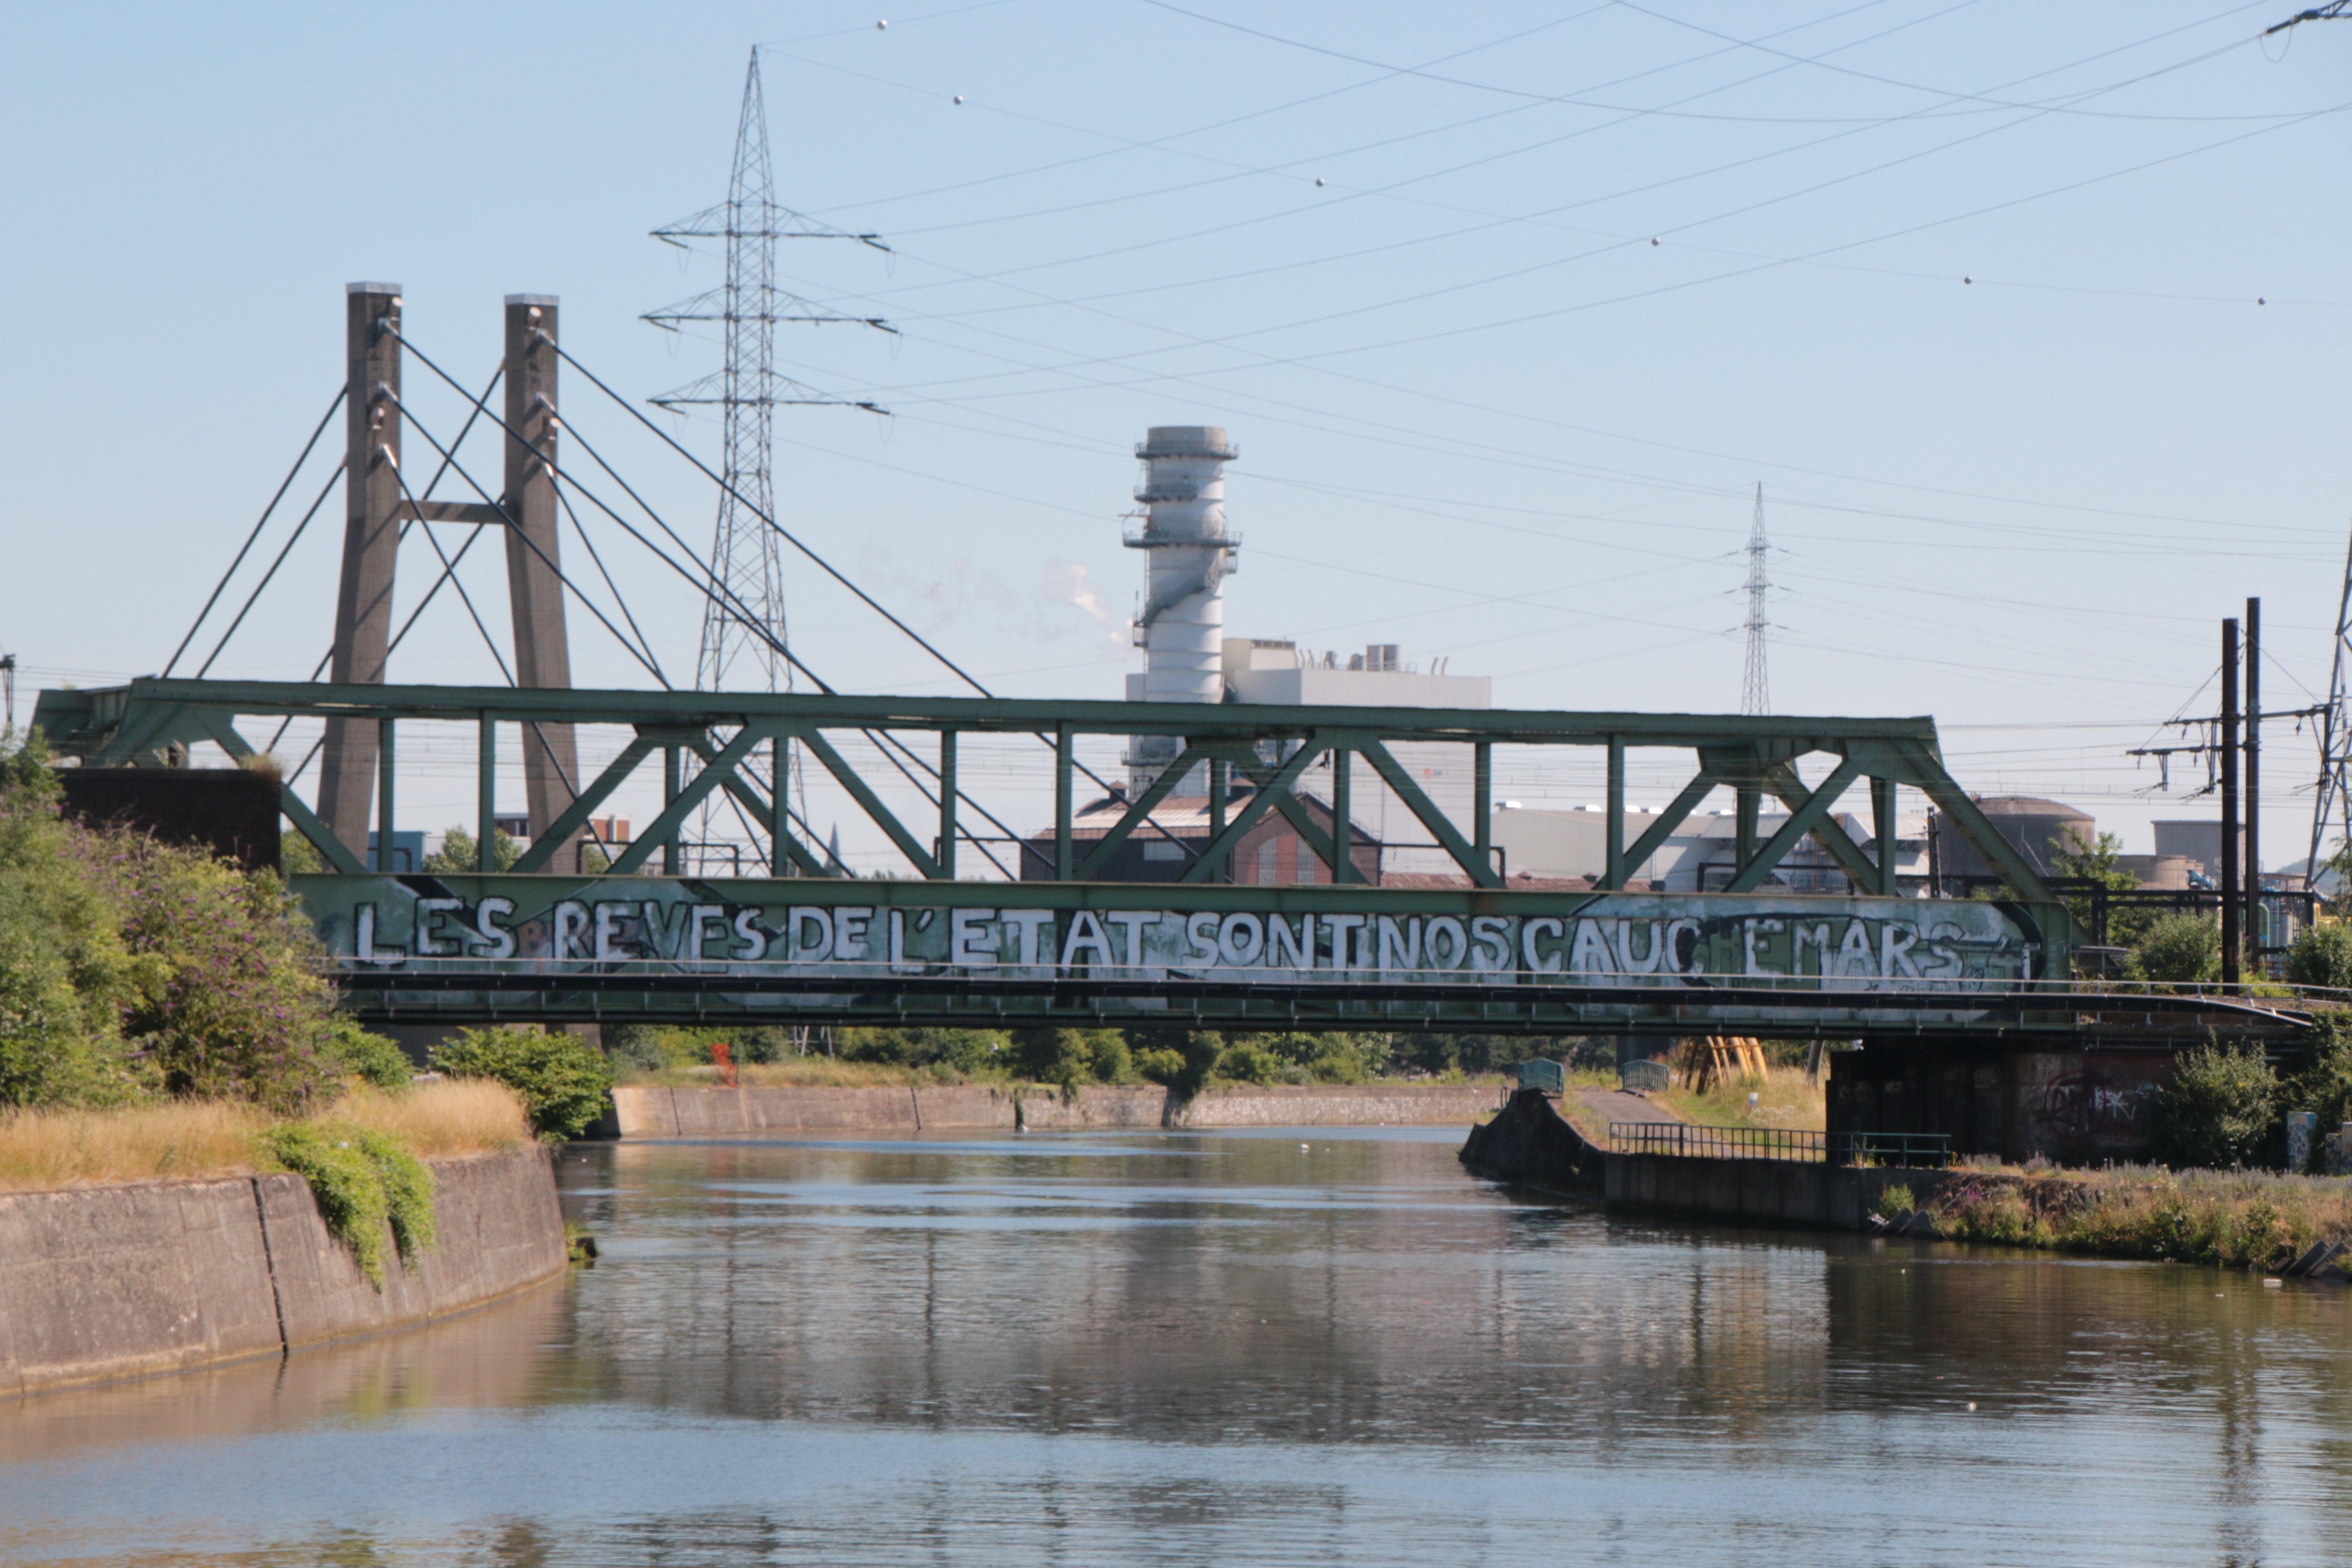
bridge, city, urban, river, canal, transport, construction, vehicle, metal, industrial, waterway, belgium, south, charleroi, channel, cable stayed bridge, arch bridge, swing bridge, truss bridge, transporter bridge, cantilever bridge, nonbuilding structure, girder bridge